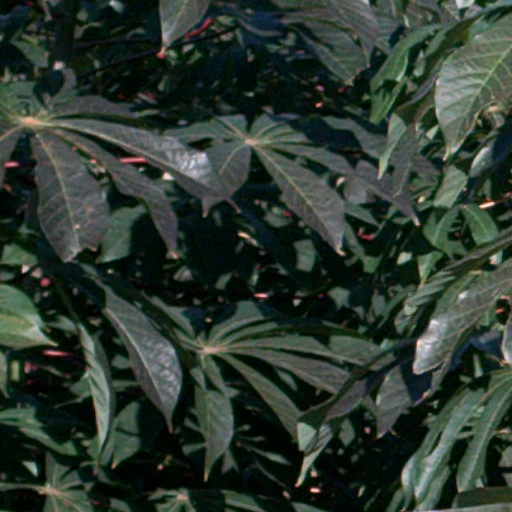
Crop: cassava